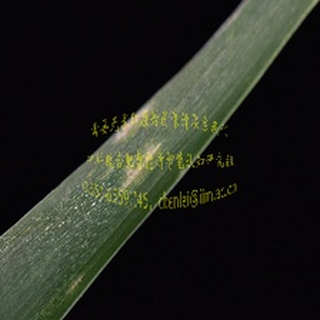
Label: wheat_mildew